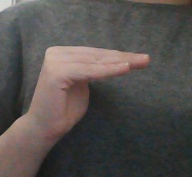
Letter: haa